Molteno

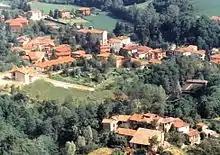

The central feature of the area is the isolated hill, ""Il Ceppo"", on the top of which is the church of San Giorgio (patron saint of the region). The slopes around it are still partly covered in vines and mulberry trees.The Molteno castle, which commanded the area from this hill in medieval times, no longer exists.